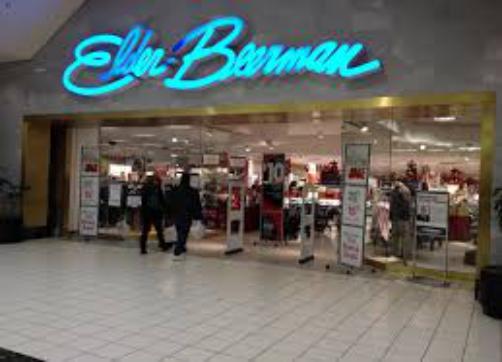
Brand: Elder-Beerman
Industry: Clothes